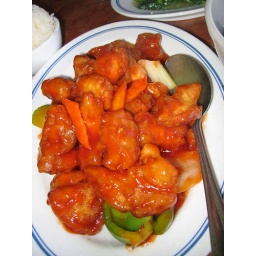
This is the best orange chicken in the South Bay. It is made with real orange peel and is fried just perfectly.